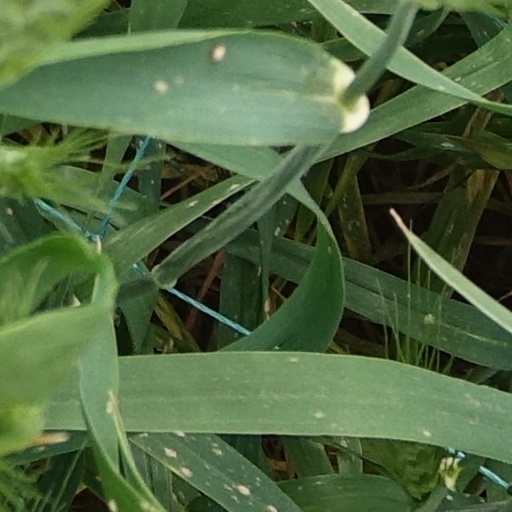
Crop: wheat